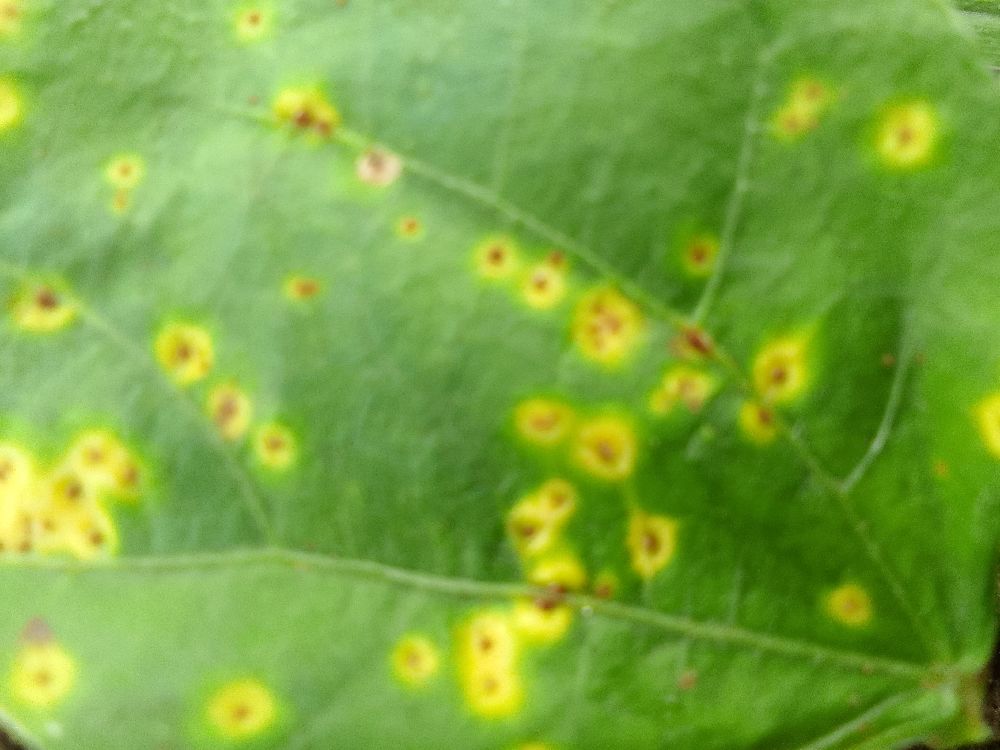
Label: rust